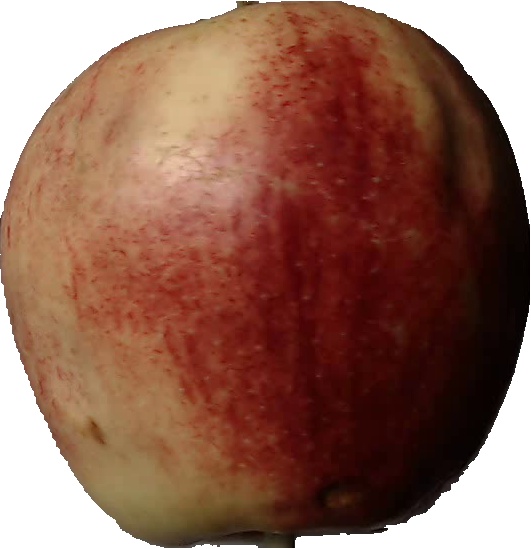
Label: apple_red_3